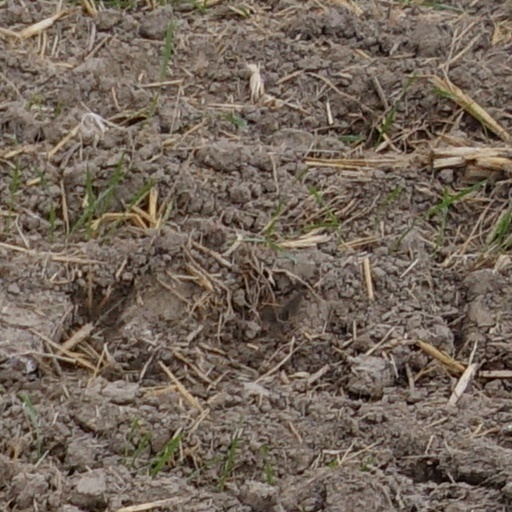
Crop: wheat